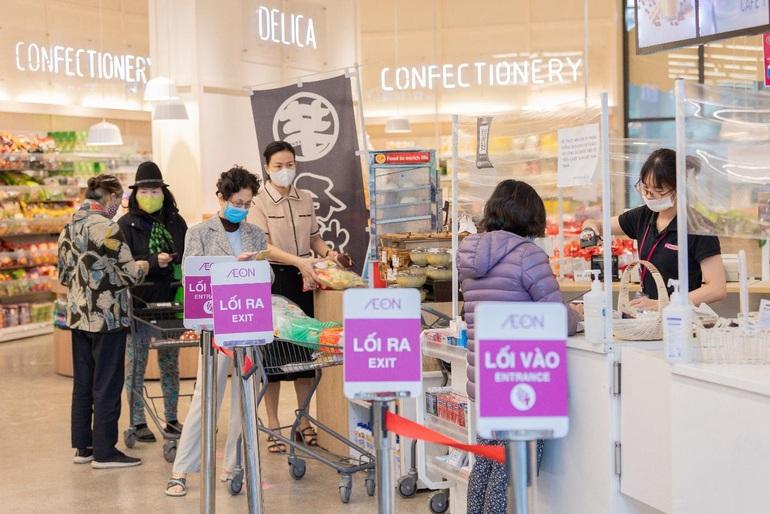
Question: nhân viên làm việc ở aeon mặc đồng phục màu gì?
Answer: màu đen